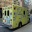
Label: ambulance